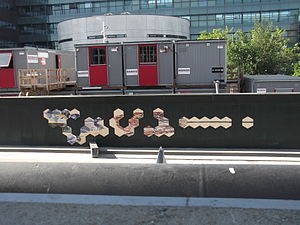
Solbjerg Plads
Hegnet om metrobyggepladsen (Frederiksberg Station) på Solbjerg Plads i færd med at blive udsmykket.